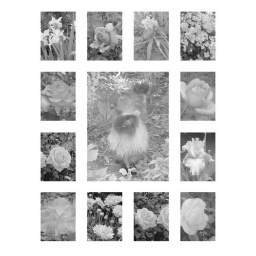
This is my cat Sam surrounded by flower photos I took.